Cumberland University

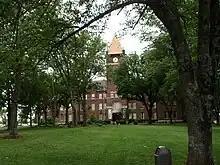
Memorial Hall

Cumberland University alumni include a U.S. Secretary of State, two U.S. Supreme Court justices, dozens of members of Congress, prominent social activists, significant military figures, and notable contributors to business, humanities, education, and the arts.